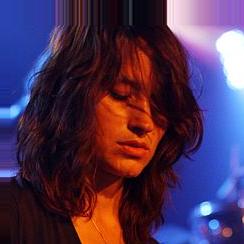
Age: 31